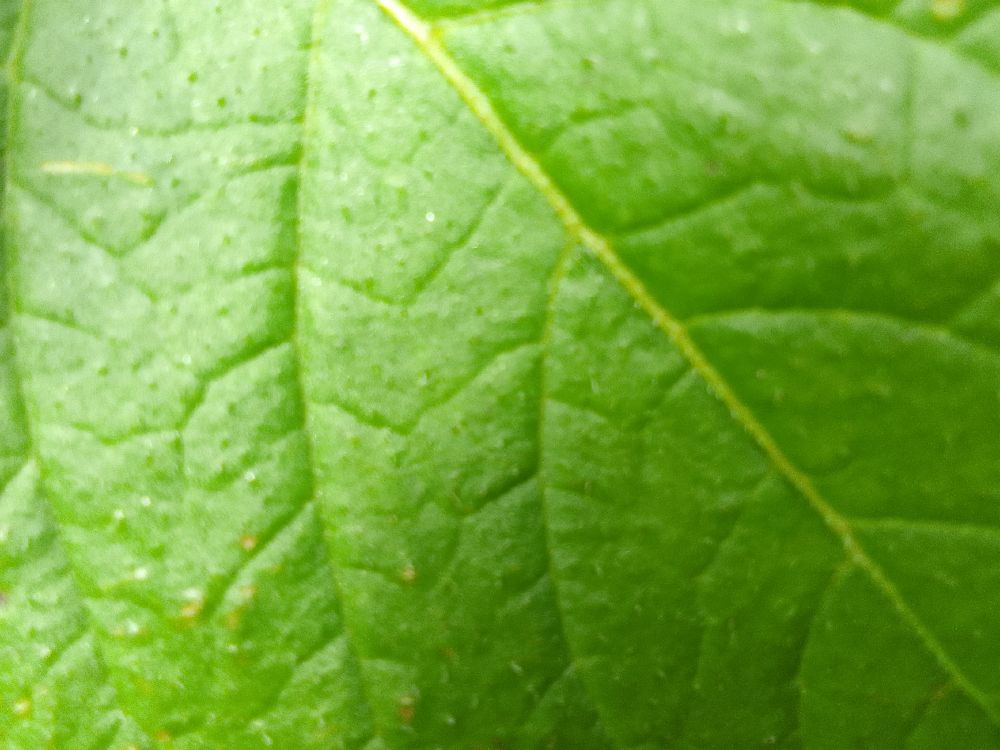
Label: Healthy